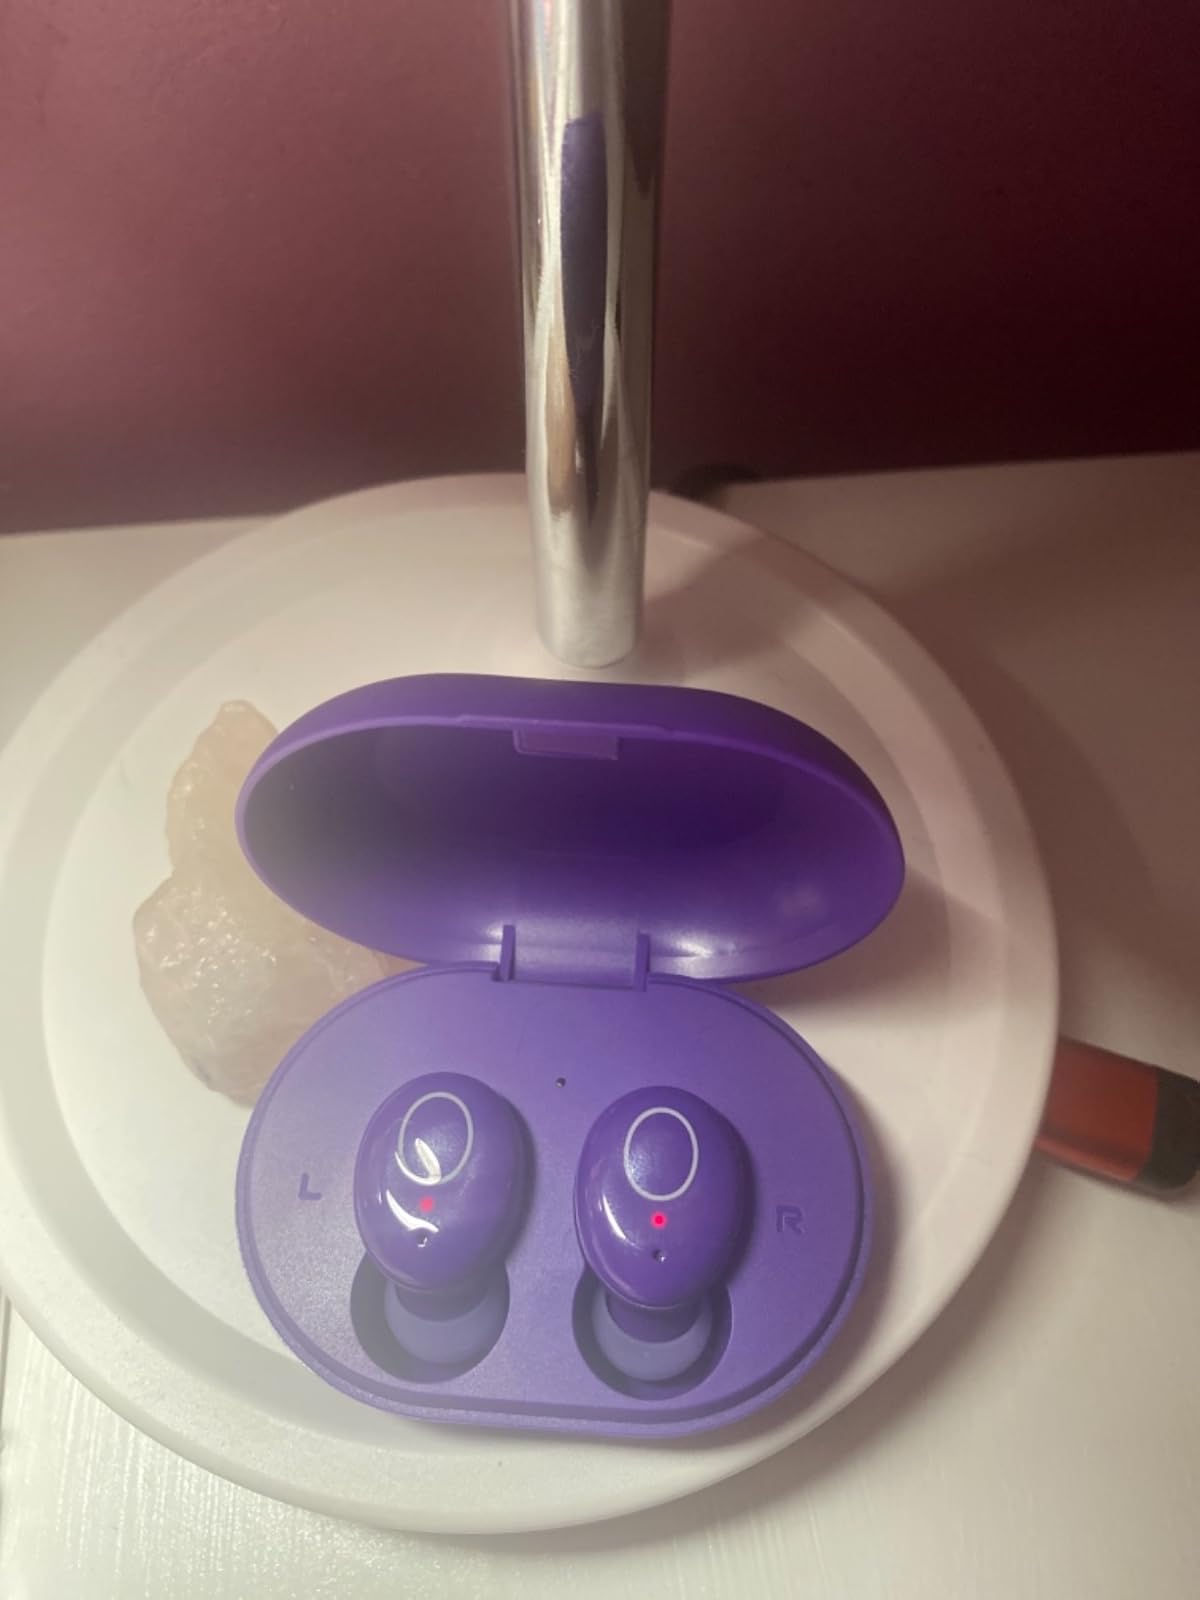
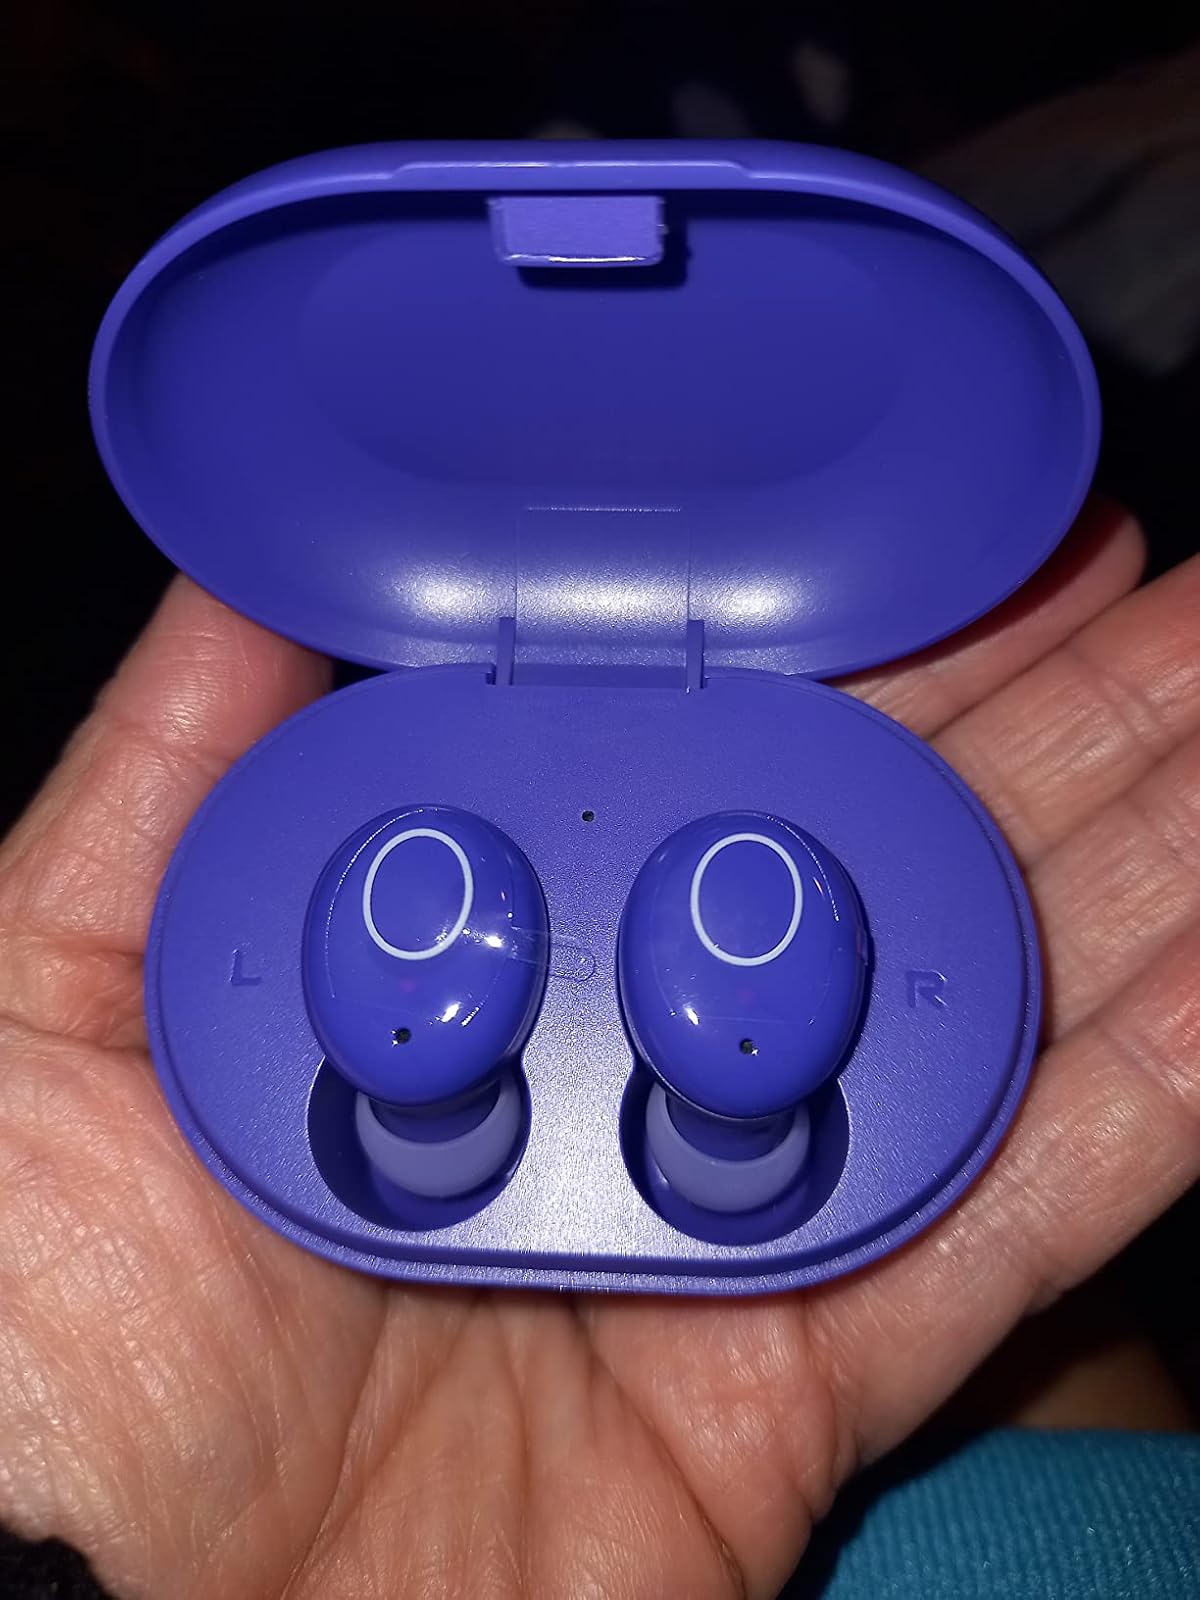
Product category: earbuds
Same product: yes